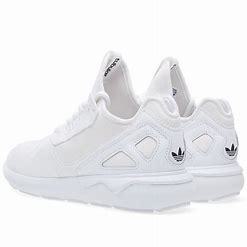
Brand: Adidas
Model: Tubular Runner